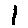
Label: 1